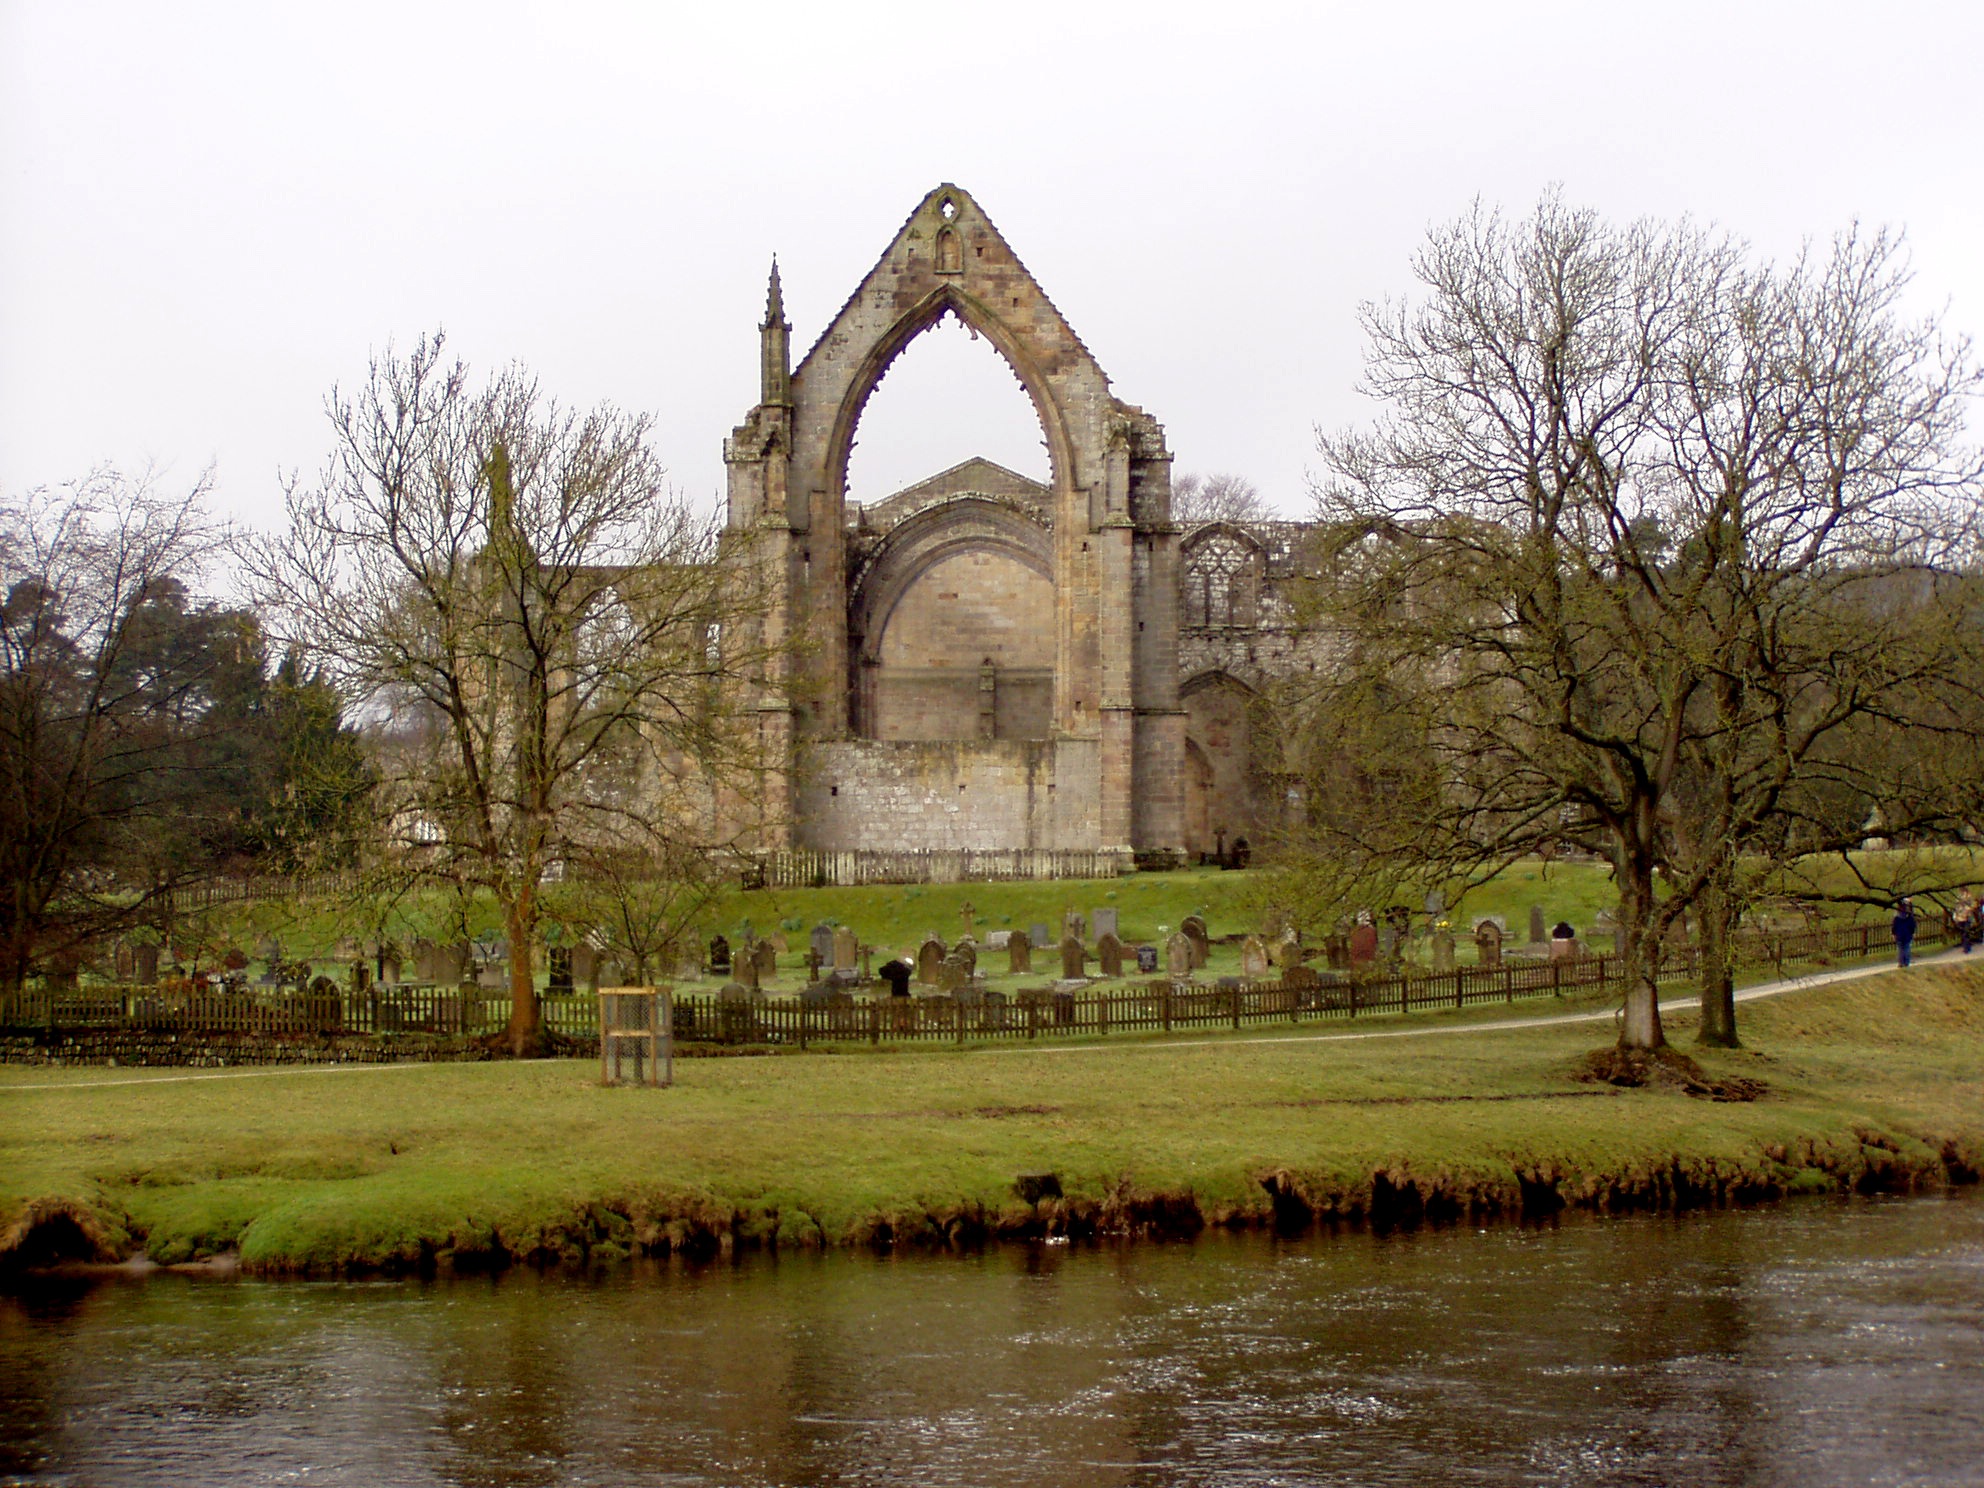
winter, building, river, monument, church, chapel, ruin, waterway, gothic, place of worship, england, abbey, historically, middle ages, monastery ruins, remains of a wall, historic site